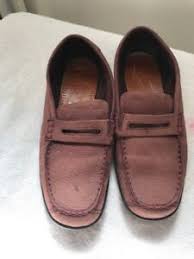
Label: Boat